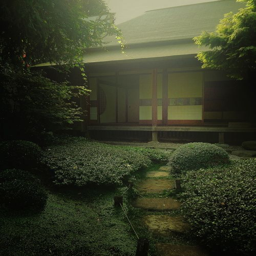
i want a cottage in the forest .